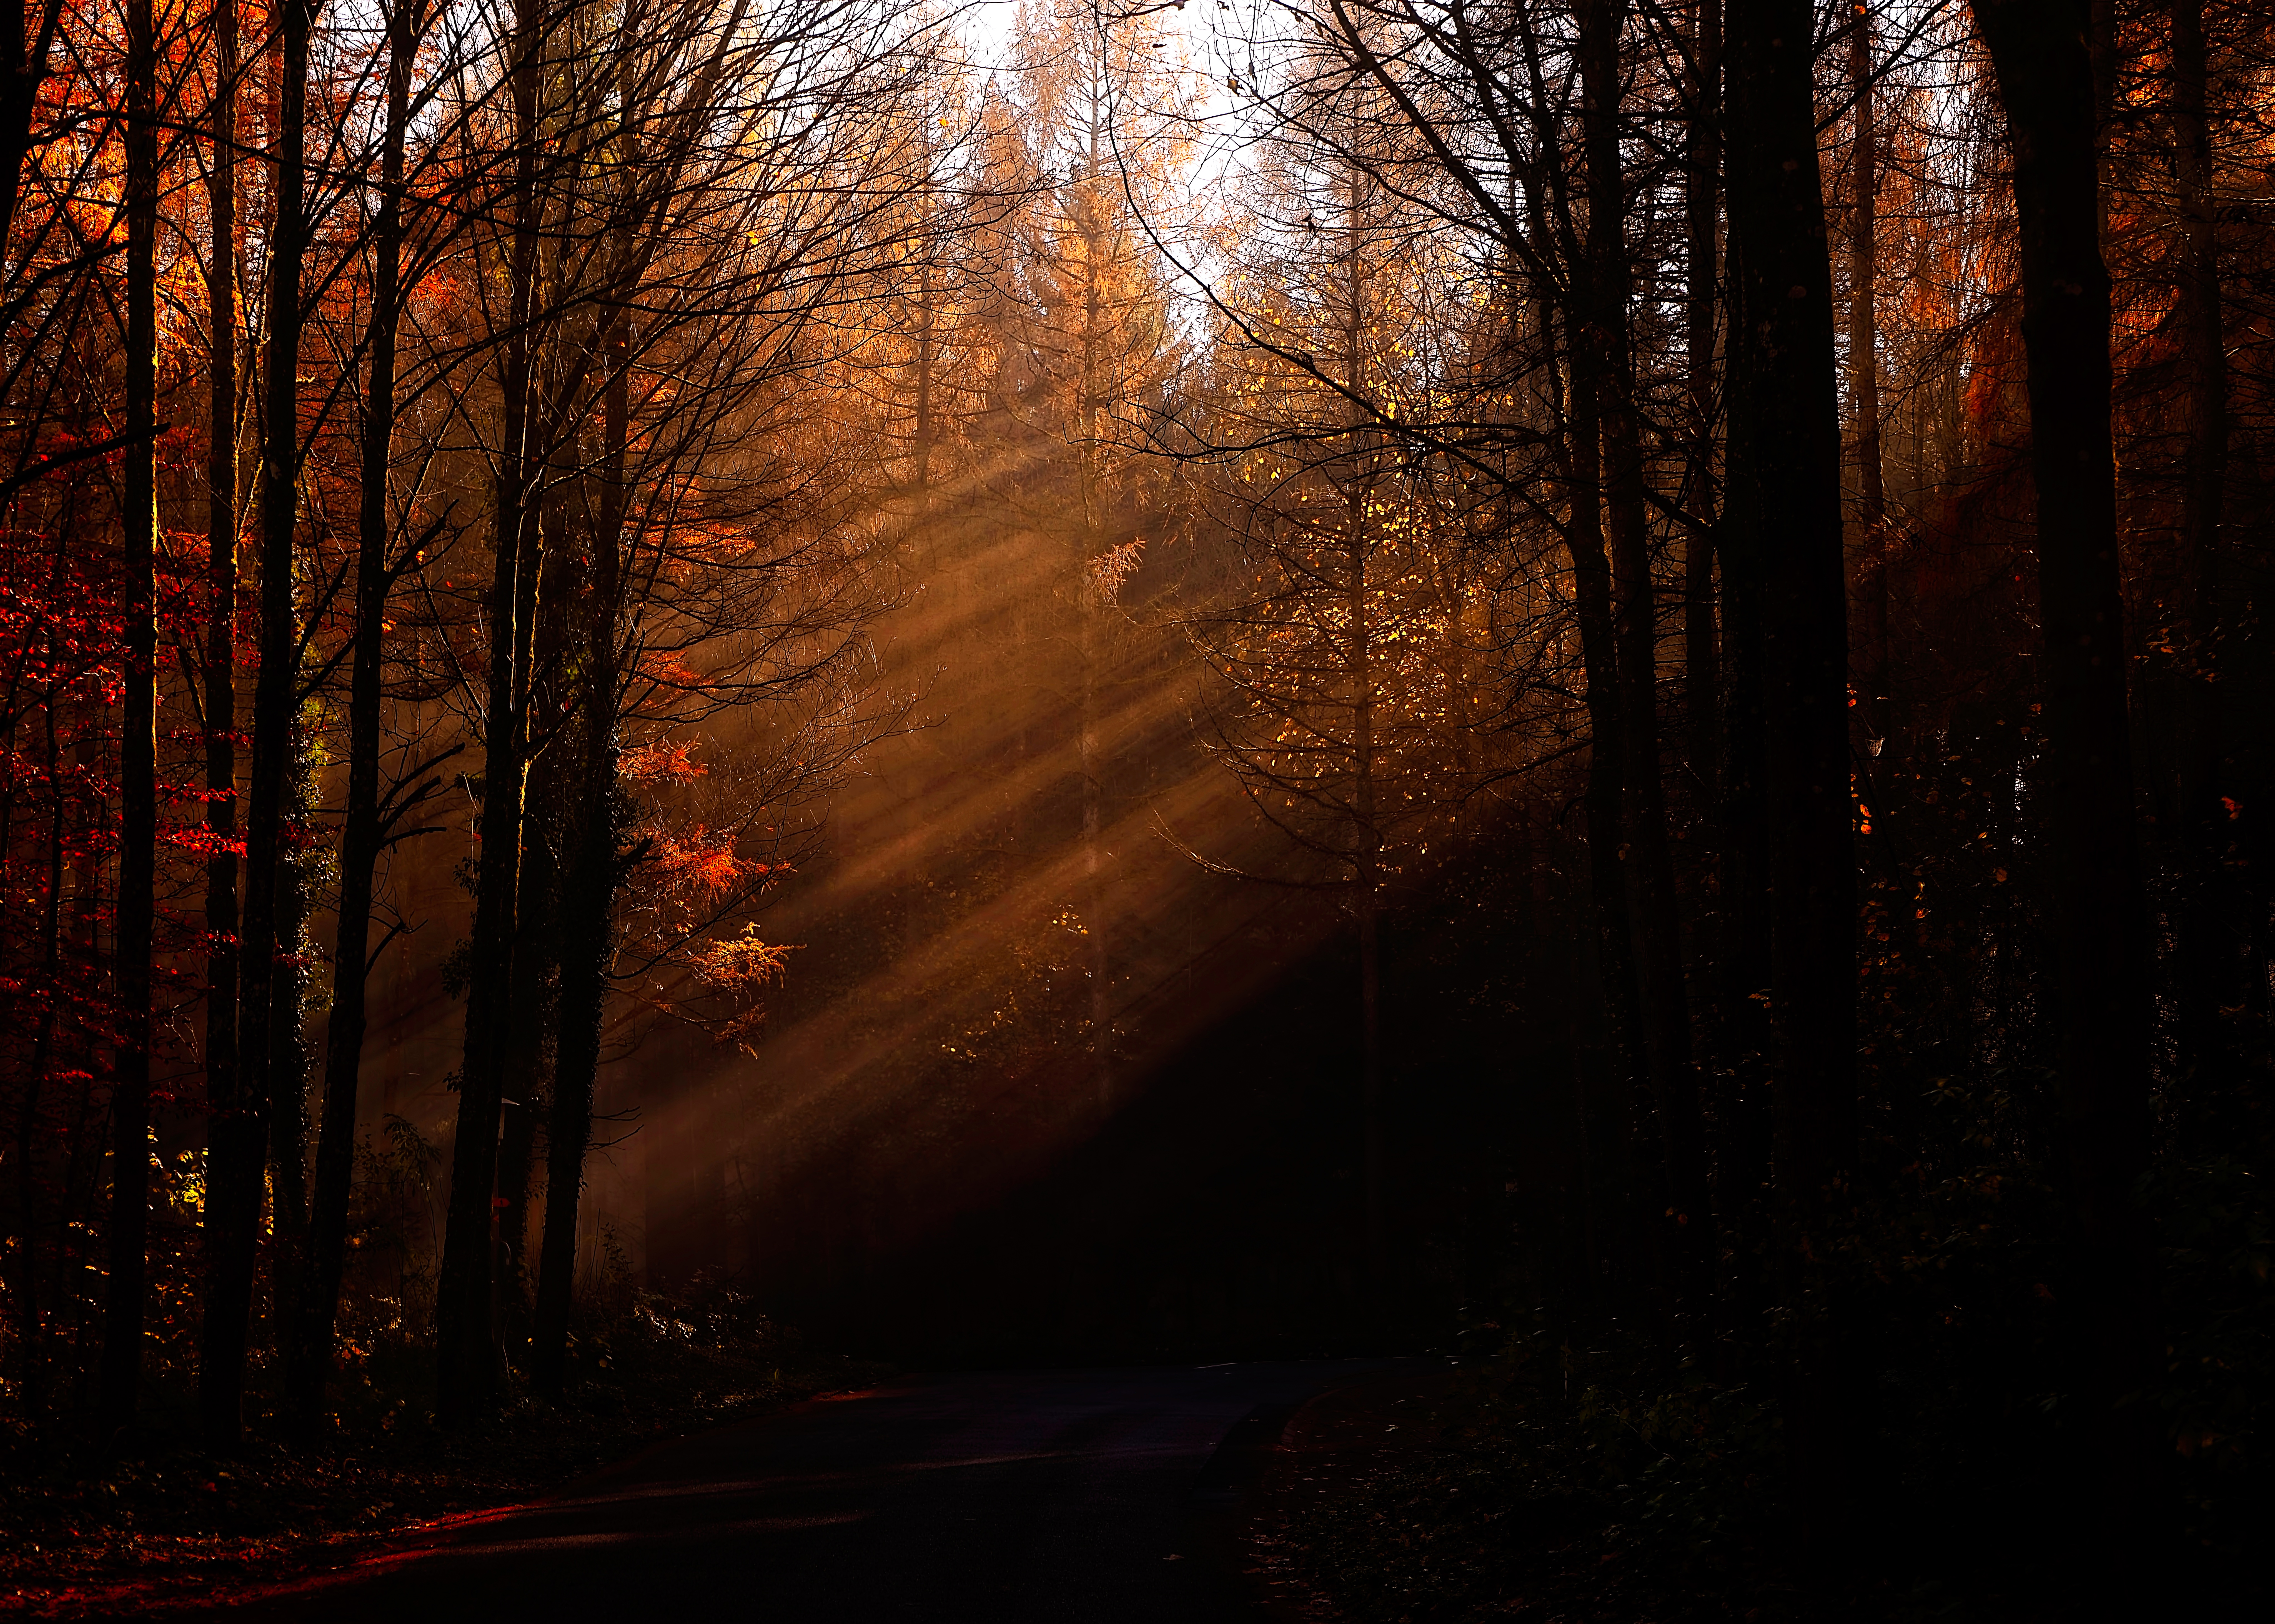
tree, nature, forest, branch, light, fog, sunrise, sunset, mist, sunlight, morning, leaf, dawn, evening, autumn, darkness, season, golden hour, woodland, habitat, sunbeam, natural environment, atmospheric phenomenon, woody plant